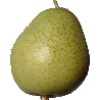
Label: Pear 1